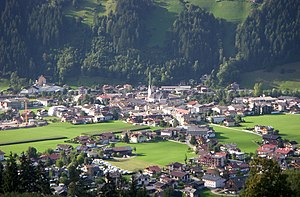
Zell am Ziller
Zell am Ziller 2008, set fra Hainzenberg
Zell er en købstadskommune i Zillertal og hører til Bezirk Schwaz i delstaten Tyrol i Østrig.